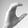
ASL letter: C